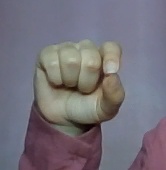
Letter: fa